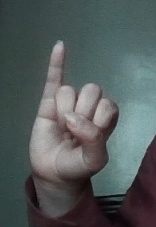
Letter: meem